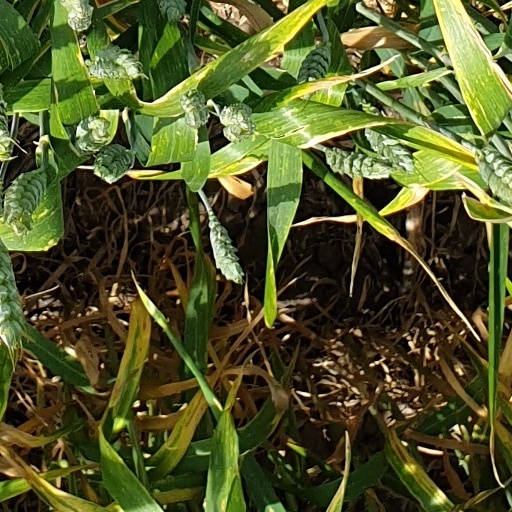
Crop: wheat